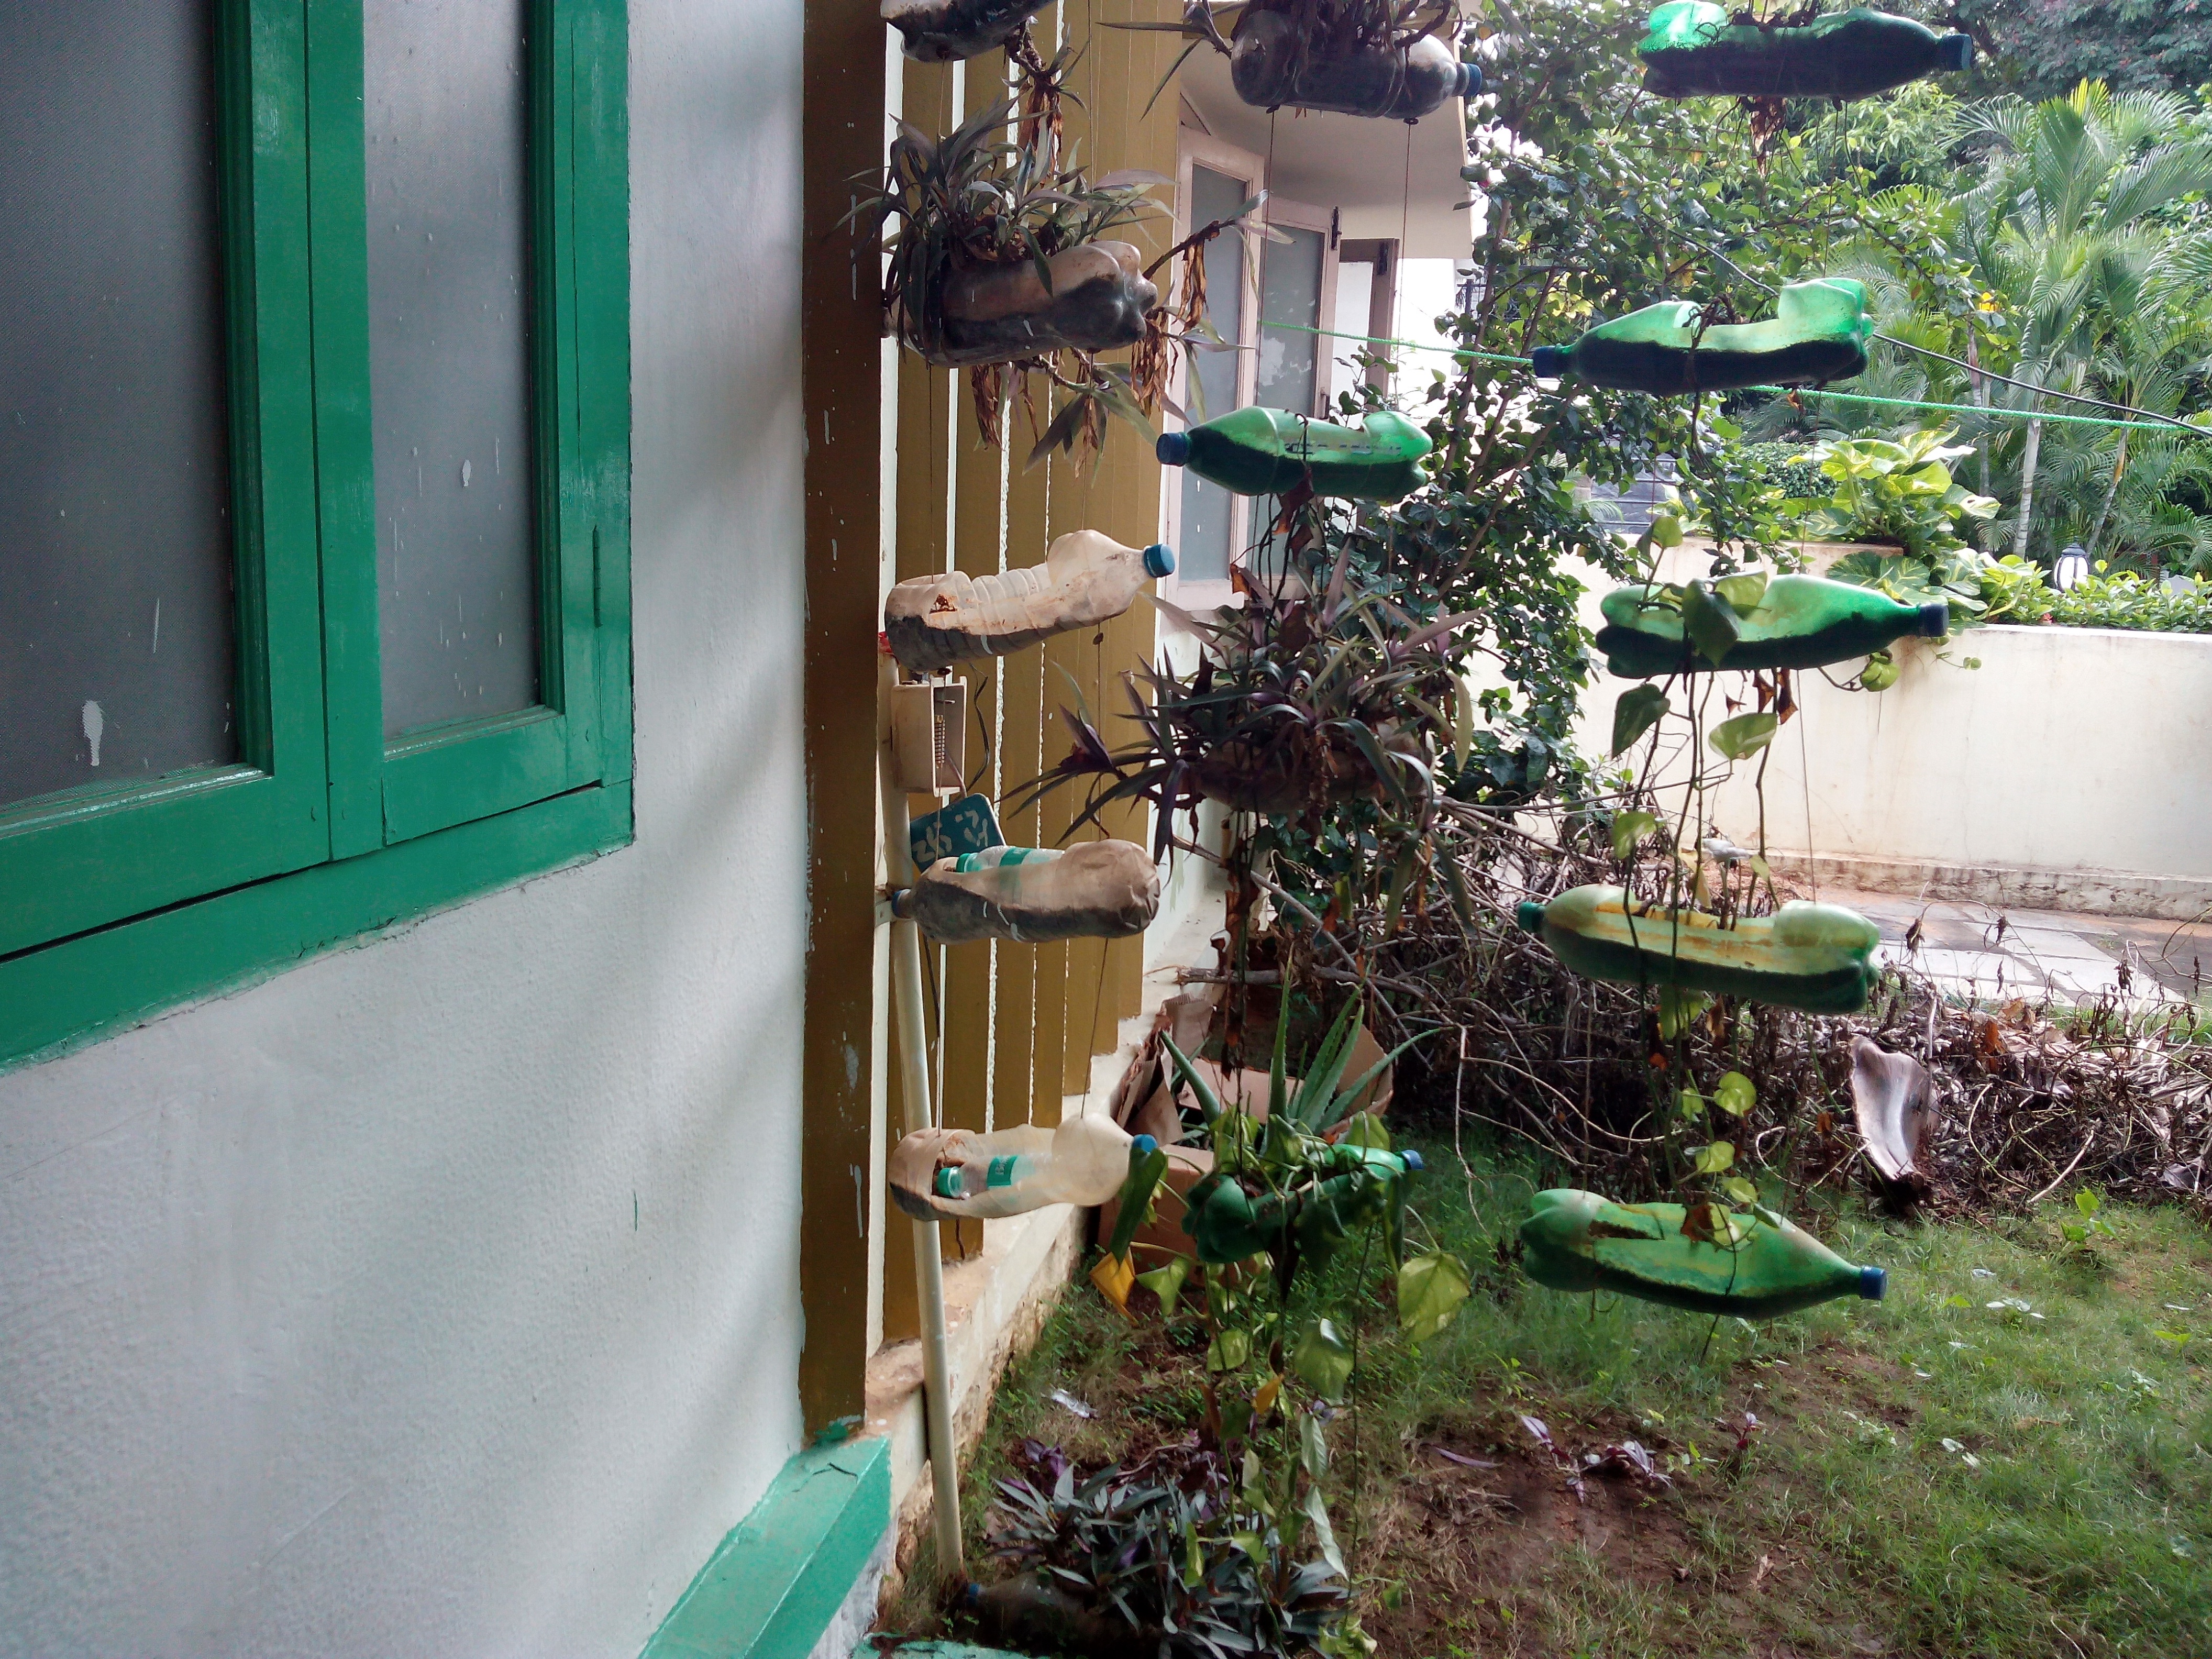
house, flower, home, green, backyard, garden, yard, outdoor structure